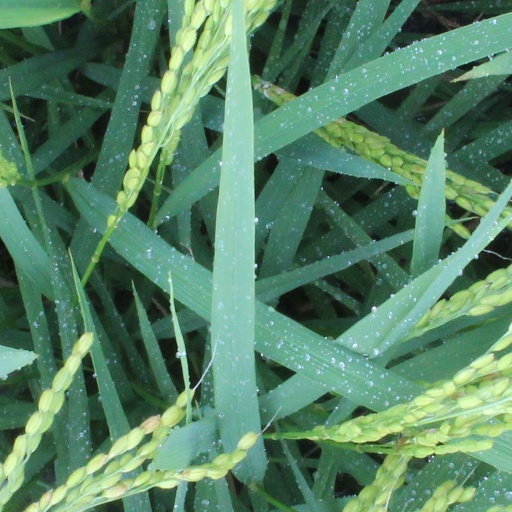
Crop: rice